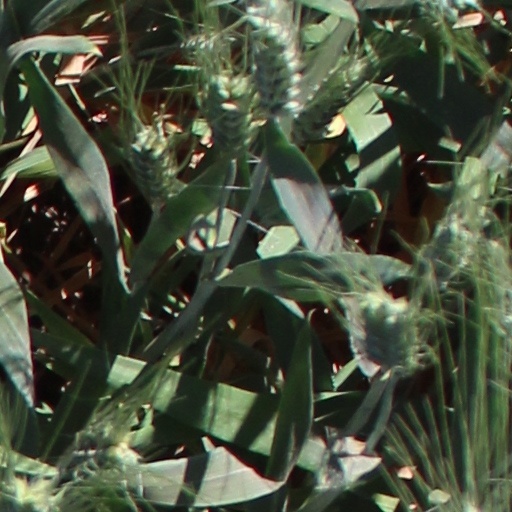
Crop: wheat